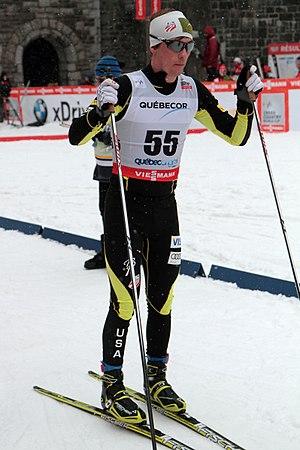
Reese Hanneman, Coupe du monde de ski de fond 2012, Québec, Canada